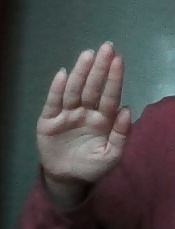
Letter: seen